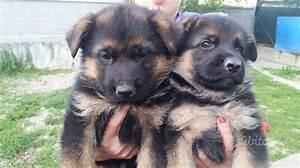
dog